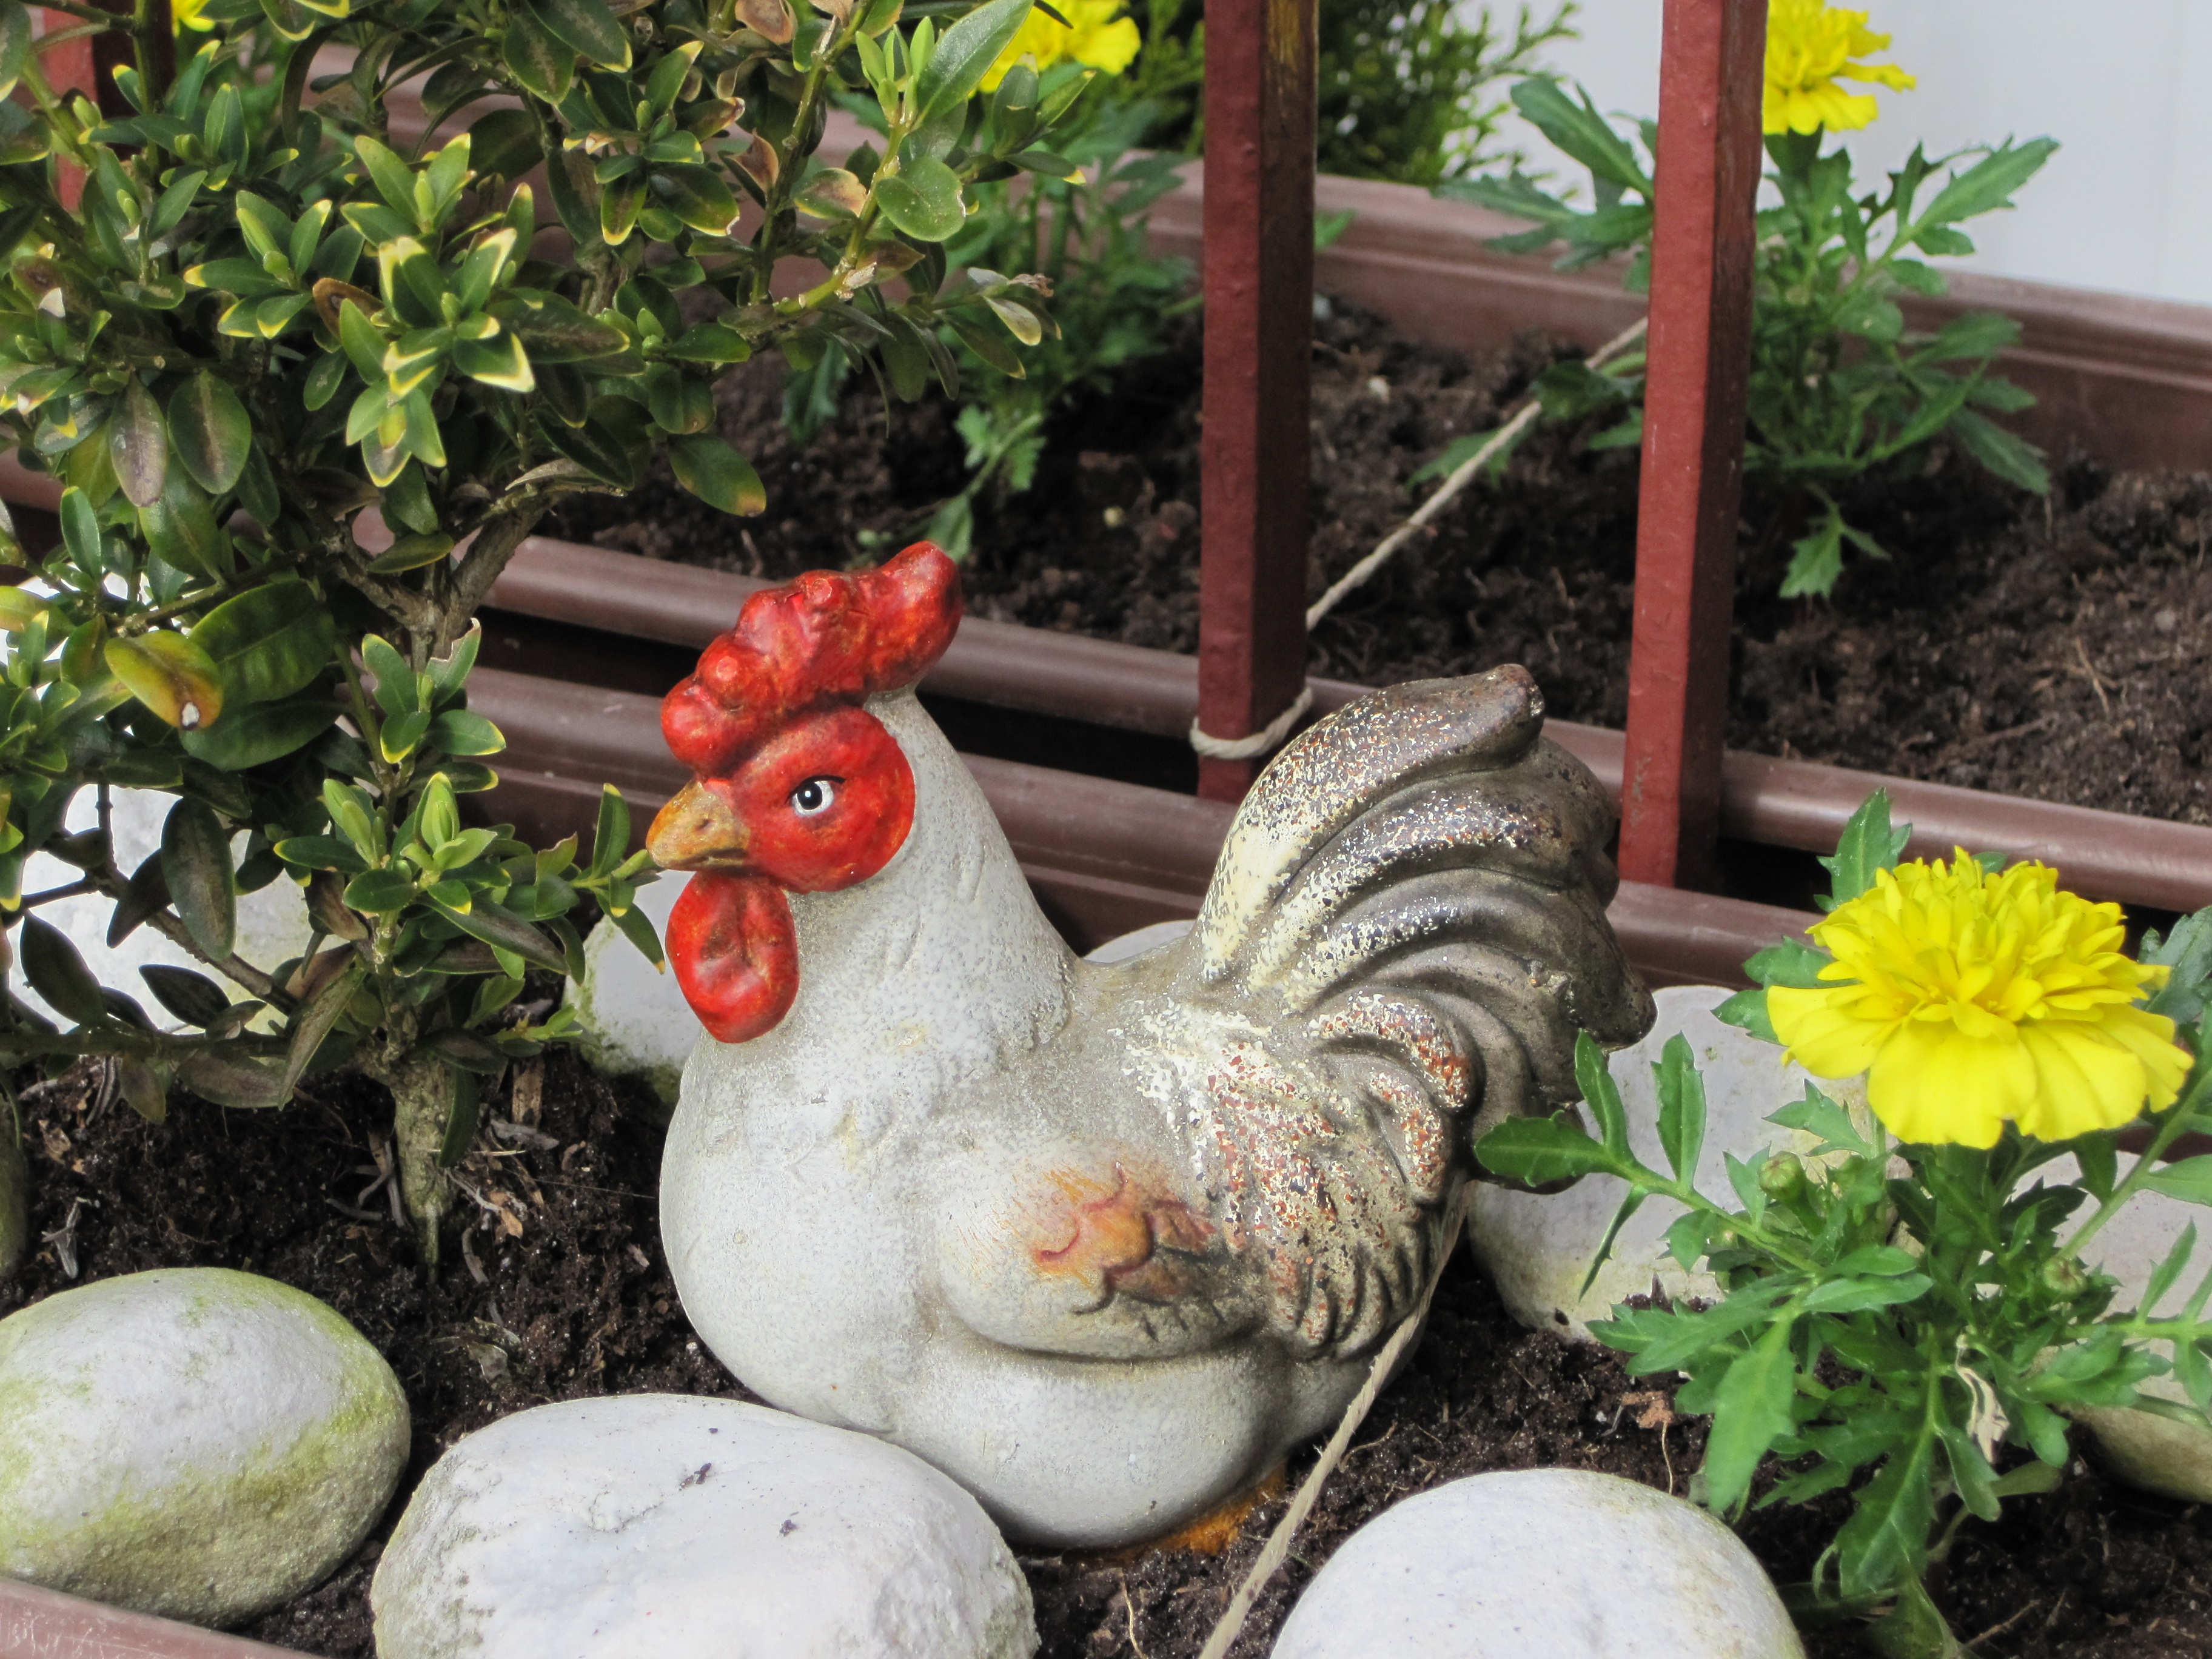
bird, flower, spring, backyard, garden, chicken, rooster, galliformes, easter, yard, phasianidae, ceramic valve